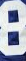
Number: 8